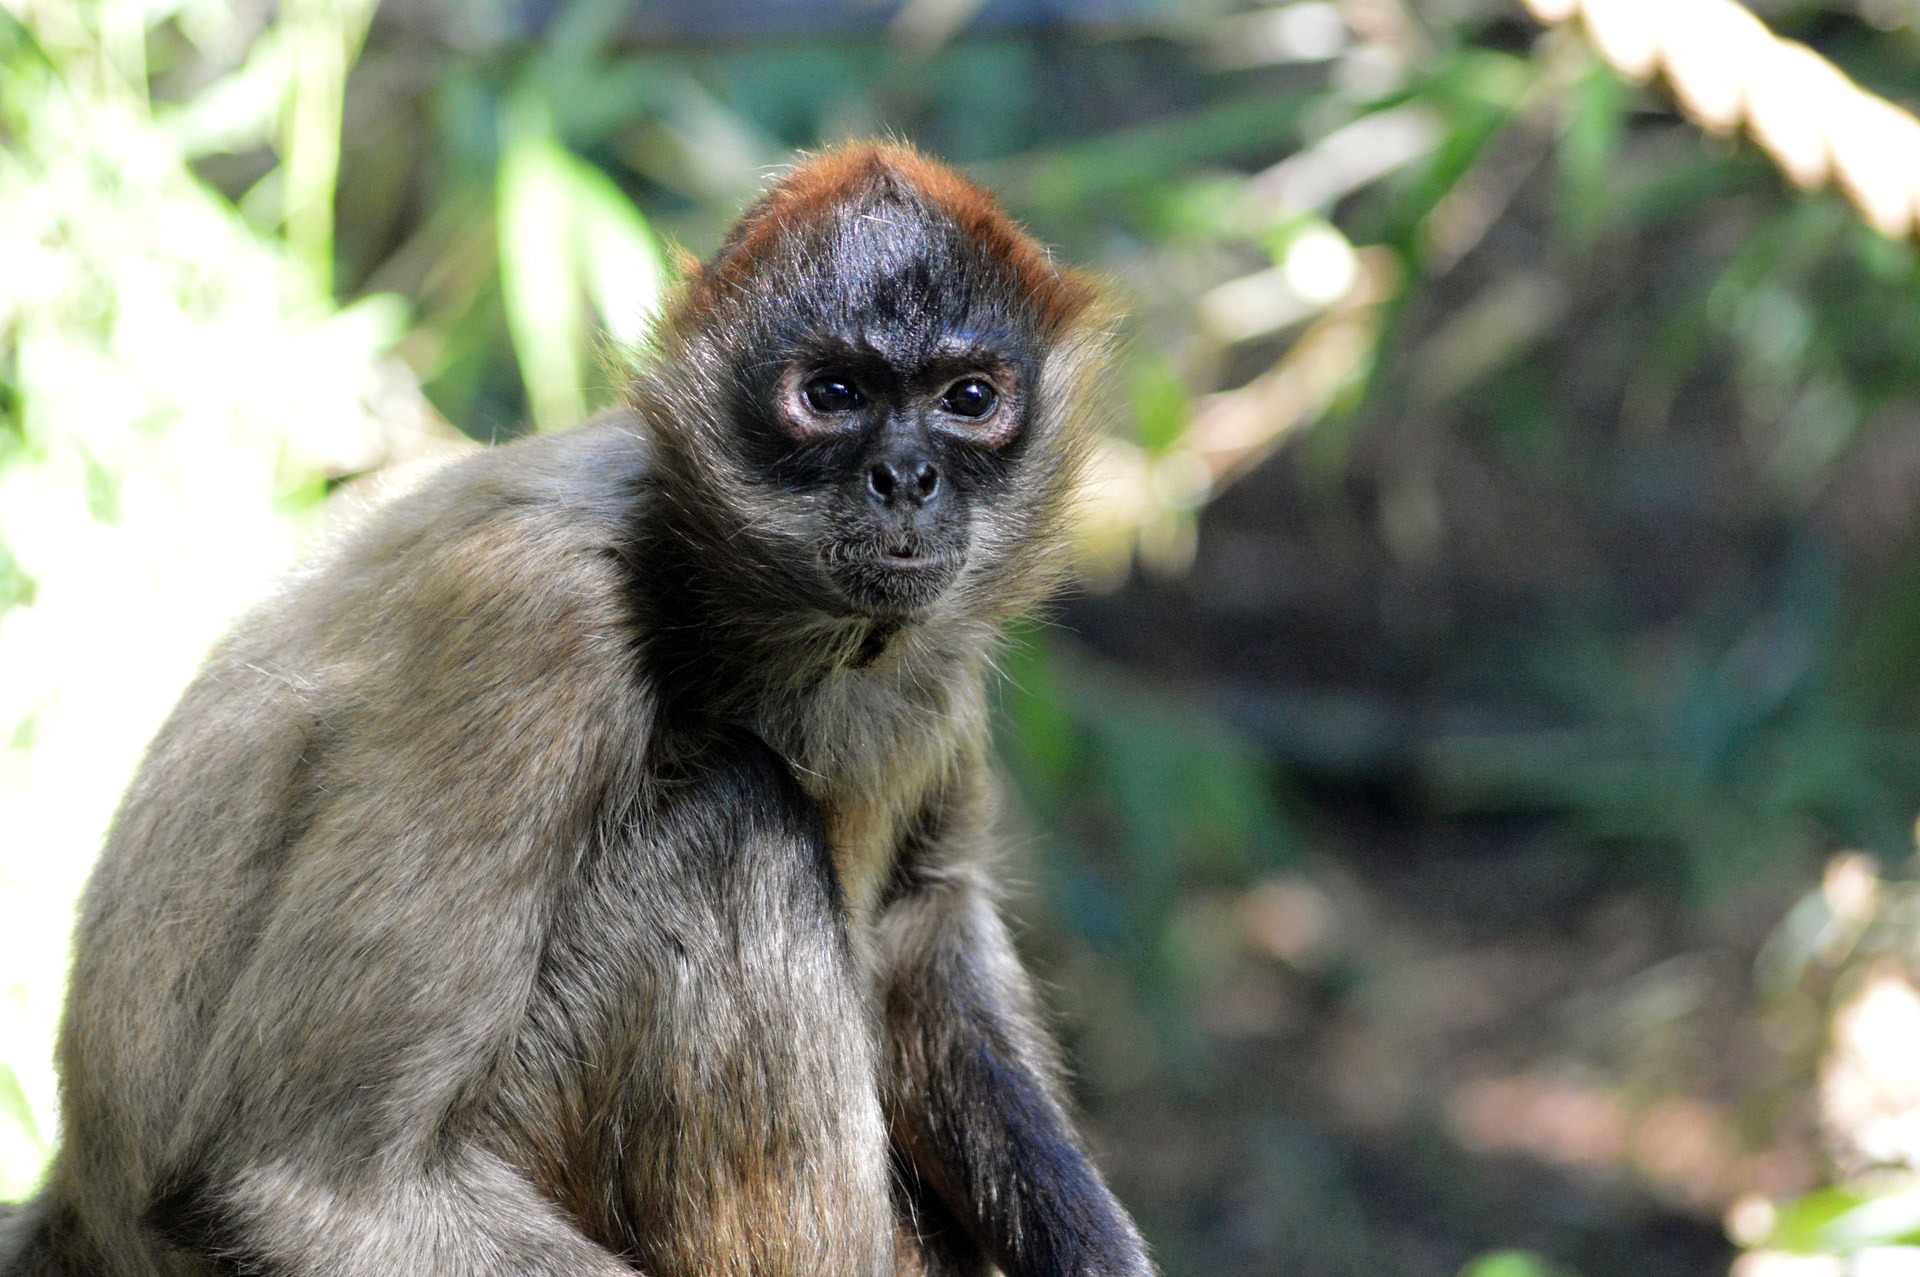
nature, wilderness, animal, wildlife, wild, environment, zoo, mammal, monkey, fauna, primate, outdoors, zoology, gibbon, vertebrate, species, macaque, old world monkey, spider monkey, langur, capuchin monkey, new world monkey, tufted capuchin, white headed capuchin